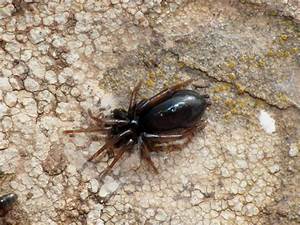
Label: spider